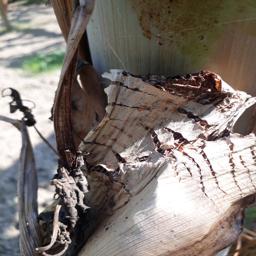
Label: BACTERIAL SOFT ROT